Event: Nepal Earthquake
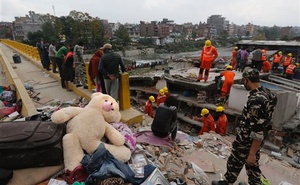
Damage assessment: damage